Jessica Lea Mayfield

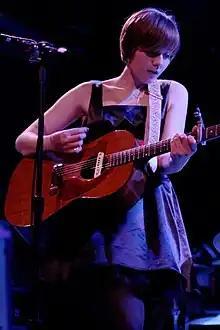
Jessica Lea Mayfield at Bowery Ballroom, 2009

Jessica Lea Mayfield (born August 27, 1989) is an American singer-songwriter from Kent, Ohio, United States. She is known for her ominous song writing, with a plaintive minimalist style that draws on both country and rock music.